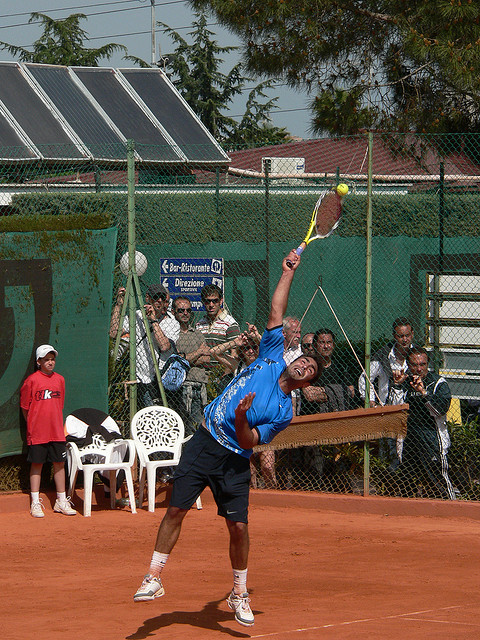
người đàn ông mặc áo xanh dương đang cầm vợt tennis đứng trên sân